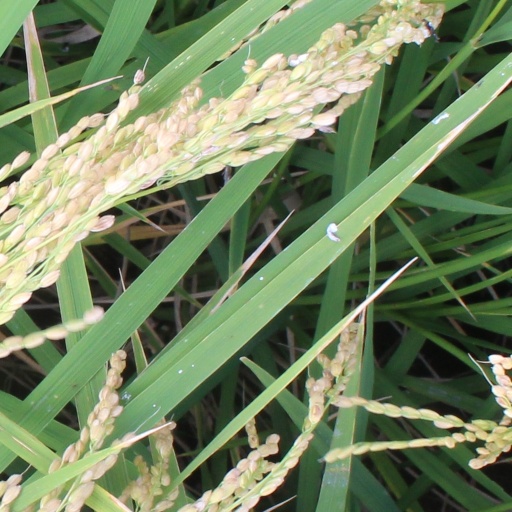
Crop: rice